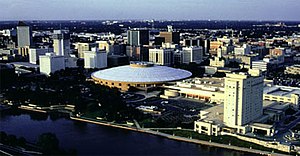
Wichita
Wichita er den største by i delstaten Kansas med en befolkning på 353.824 i 2004. Den er sæde for Sedgwick County, og med forstæder er befolkningen på 582.781. Byen ligger i den sydlige del af delstaten, ved Arkansasfloden. Byen blev grundlagt i 1870.